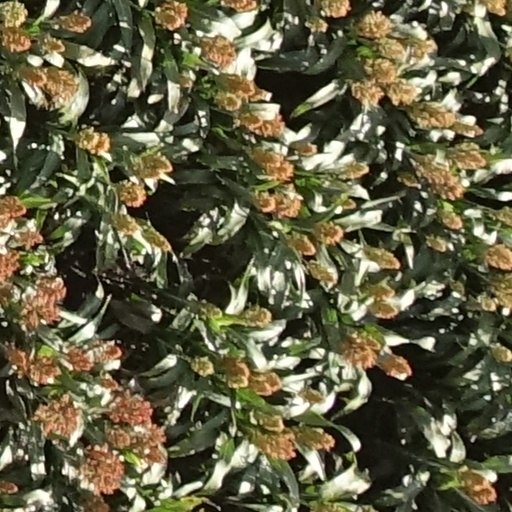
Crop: sorghum